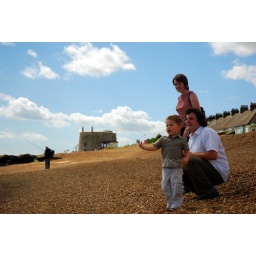
The beach at Felixstowe Ferry, Suffolk. The building in the background is a Napoleonic Martello Tower.